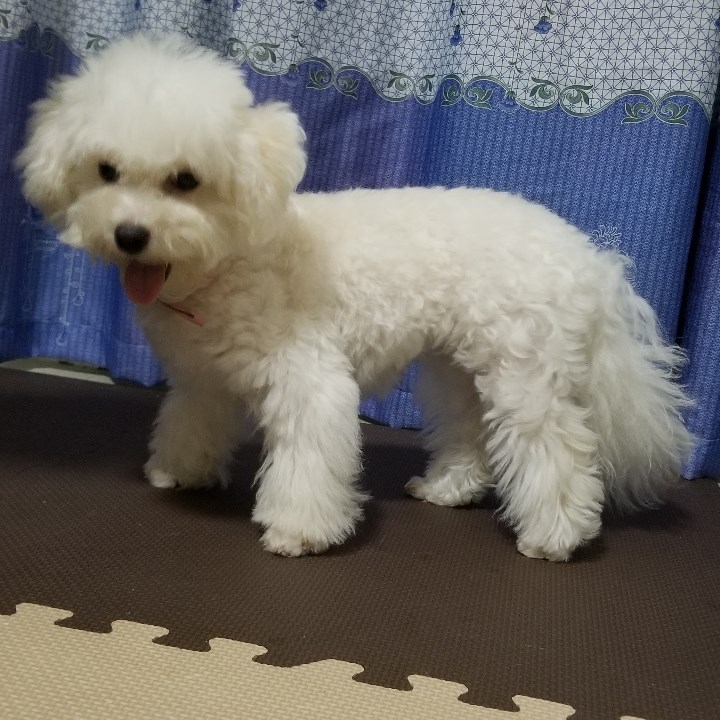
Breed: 3083-n000117-Bichon_Frise